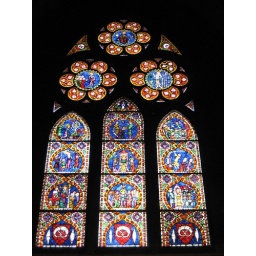
Stained glass window 4 in the cathedral